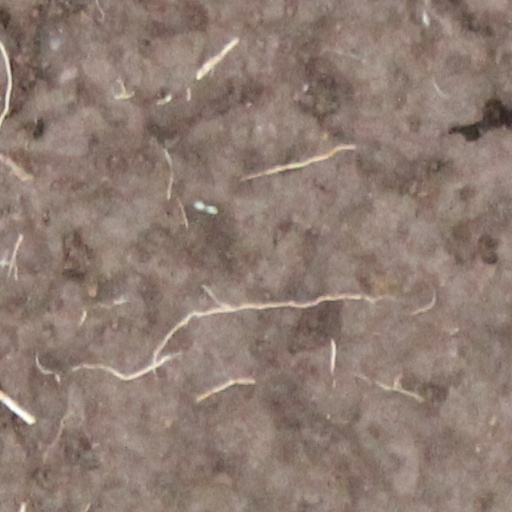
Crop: wheat